Maple Leafs–Red Wings rivalry

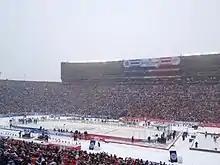
The Maple Leafs and Red Wings played each other in the 2014 NHL Winter Classic.

Playing in the same division for the first time since 1998, the Red Wings hosted the Maple Leafs for the 2014 NHL Winter Classic at Michigan Stadium in Ann Arbor. In front of an NHL record crowd of 105,491, and the largest Canadian and American television audiences for a regular season game in NHL history, the Maple Leafs beat the Red Wings 3–2 in a shootout.